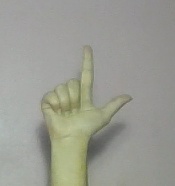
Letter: laam